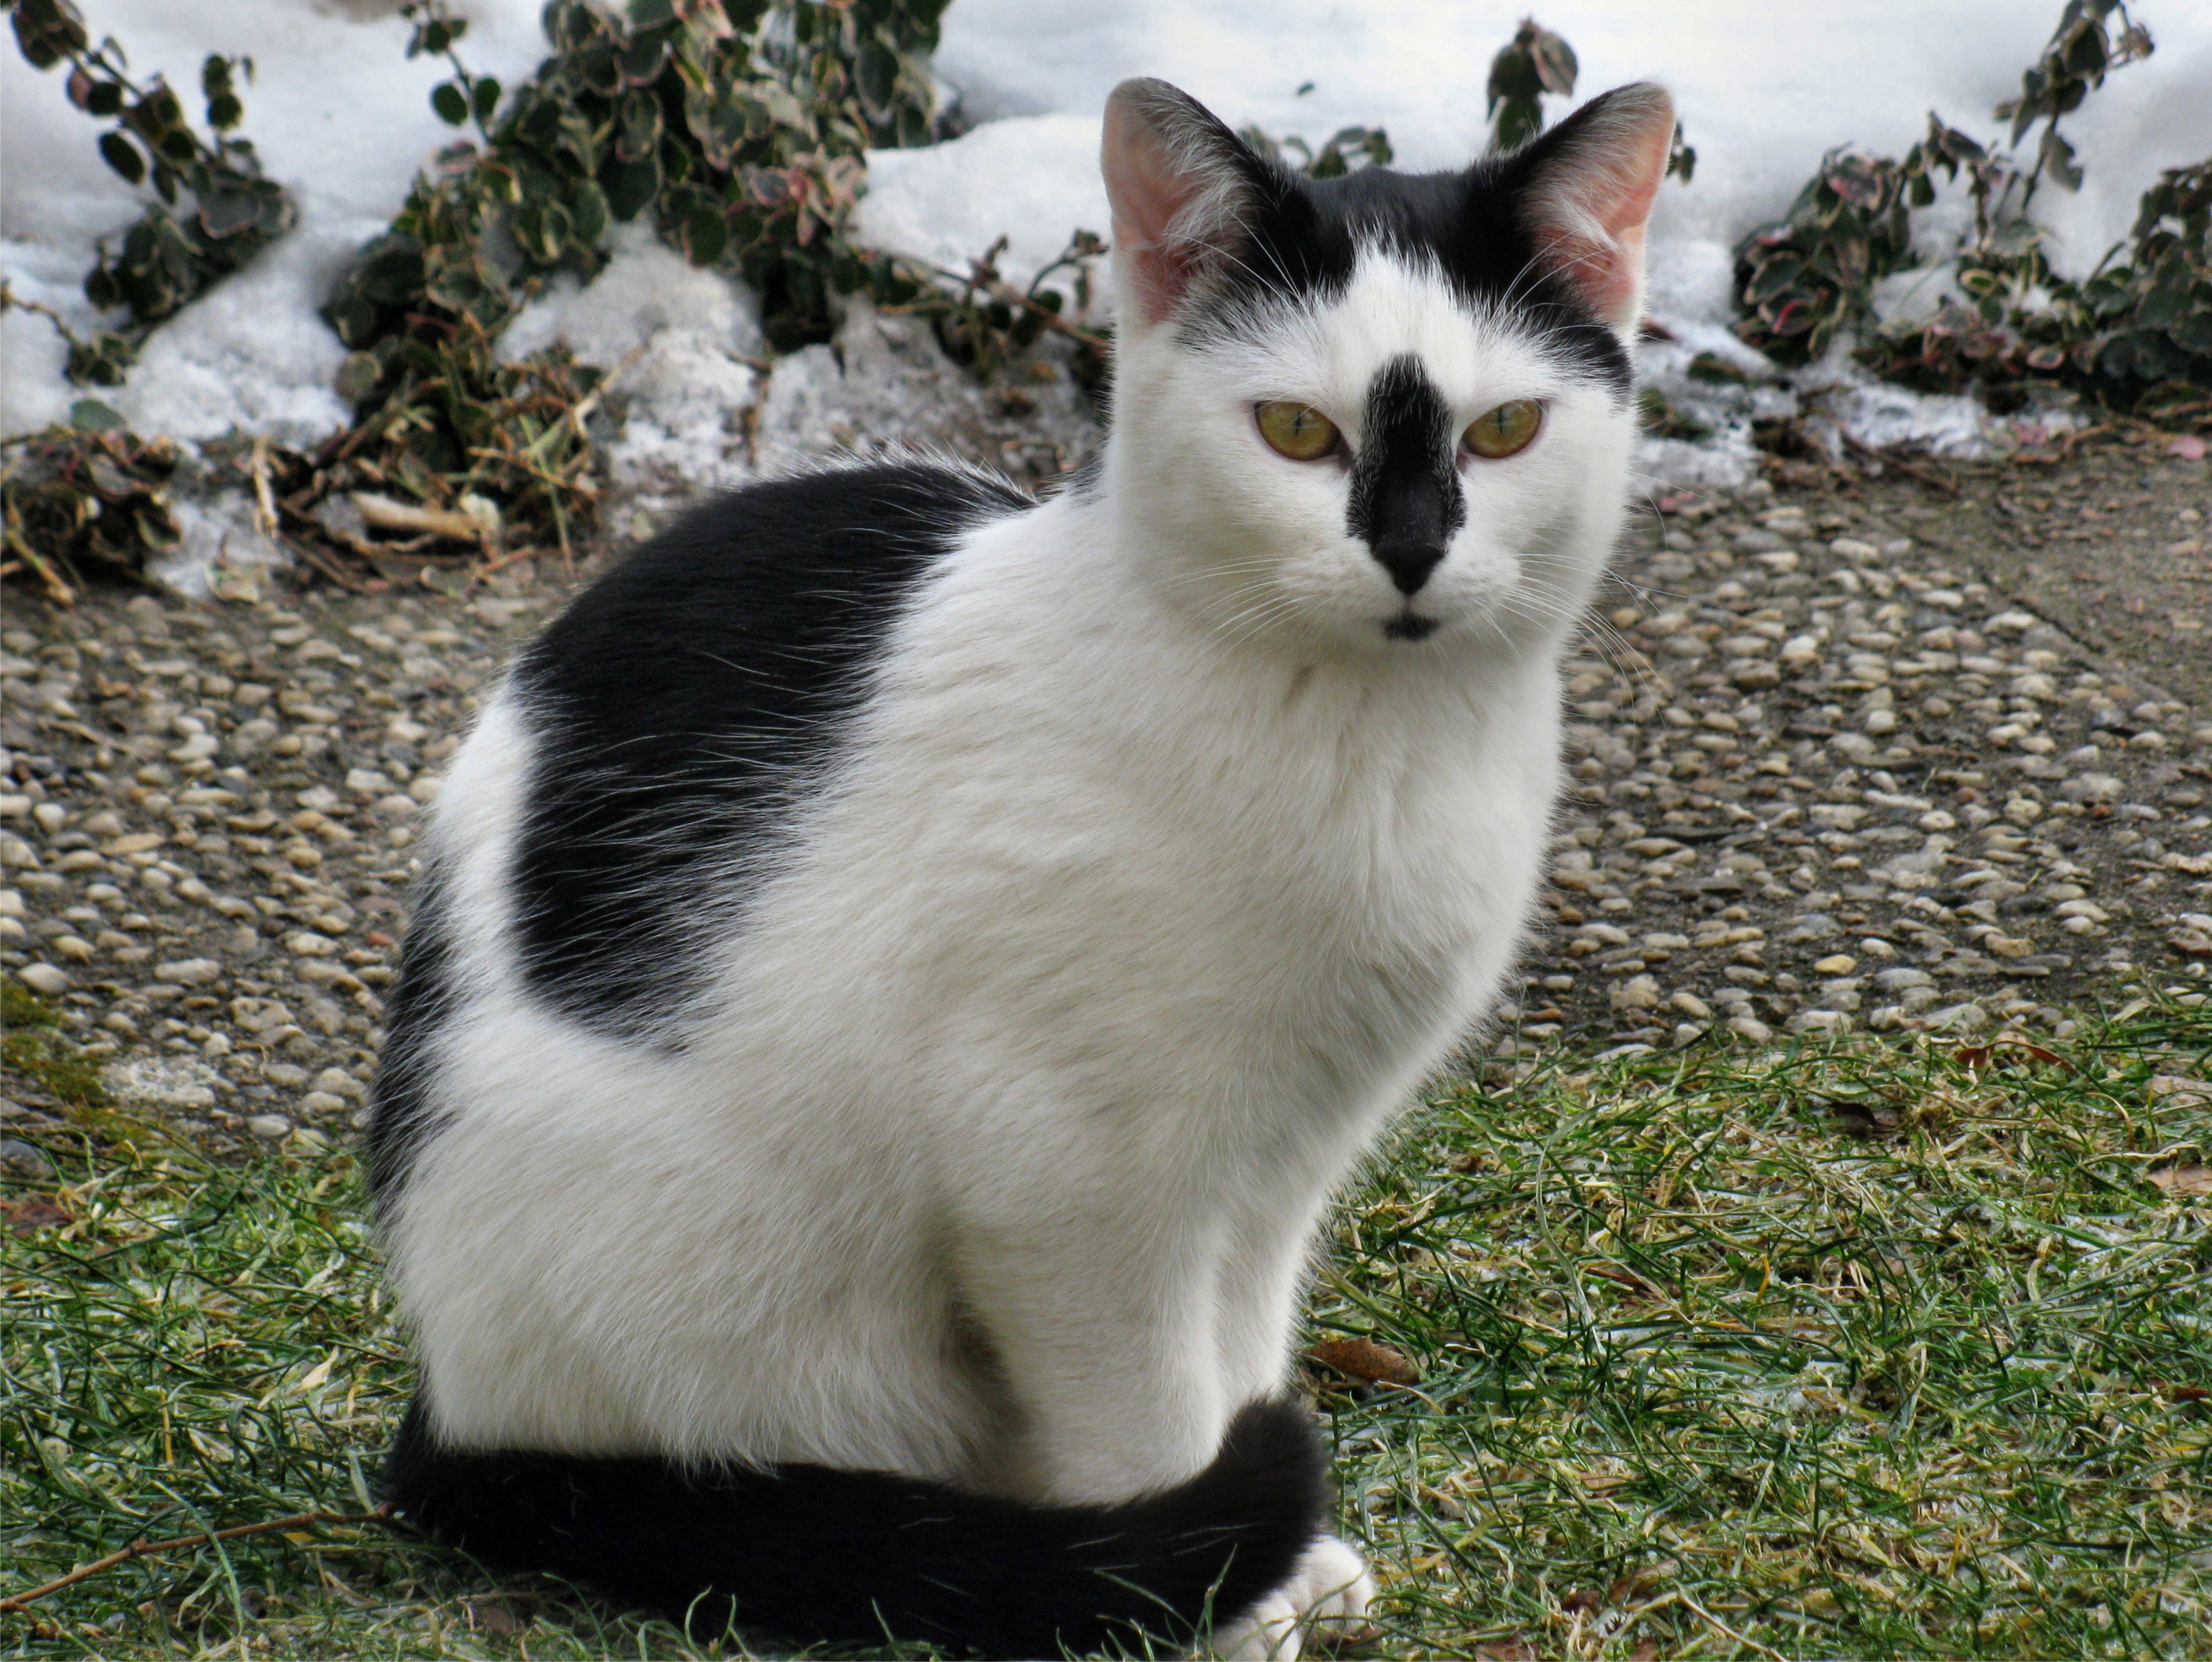
animal, pet, cat, mammal, fauna, whiskers, vertebrate, domestic cat, cute cat, black and white cat, european shorthair, small to medium sized cats, cat like mammal, domestic short haired cat, domestic long haired cat